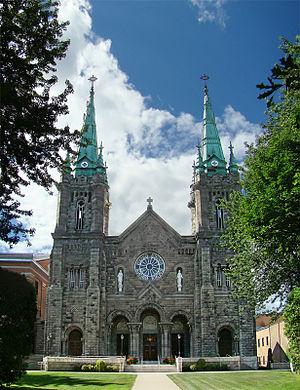
Cathédrale Saint-Hyacinthe-le-Confesseur, Saint-Hyacinthe, Montérégie, Québec, Canada.
La Liste des lieux de culte de la Montérégie liste l'ensemble des lieux de culte situés dans la région administrative de Montérégie au Québec.
La cathédrale Saint-Hyacinthe-le-Confesseur a été construite en 1880. Située à Saint-Hyacinthe, elle est l'église principale du diocèse du même nom. Elle est nommée en l'honneur d'Hyacinthe de Cracovie.
Louis-Zéphirin Moreau, né le 1ᵉʳ avril 1824 à Bécancour et mort le 24 mai 1901 à Saint-Hyacinthe, est un prélat catholique canadien, évêque de Saint-Hyacinthe de 1875 à sa mort.